Gastón Suárez

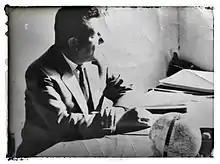

Other standout works include ""The Gesture" (El Gesto)," another book of short stories from which ""The stranger and the silver candelabrum (El forastero y el candelabro de plata)"" and ""The diary of Mafalda" (El diario de Mafalda)" are thought to be among the most notable.